Thomas Pitt, 1st Baron Camelford

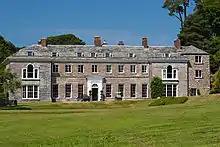
Boconnoc House

Pitt was born and baptised at Boconnoc in Cornwall on 3 March 1737, the son of Thomas Pitt of Boconnoc (died 1761), elder brother of William Pitt the Elder. His mother was Christian, eldest daughter of Thomas Lyttelton, 4th Baronet, of Hagley. He was admitted fellow-commoner at Clare College, Cambridge, on 7 January 1754, and resided there until 1758. In 1759 Pitt obtained the degree of Master of Arts (MA) "per literas regias".